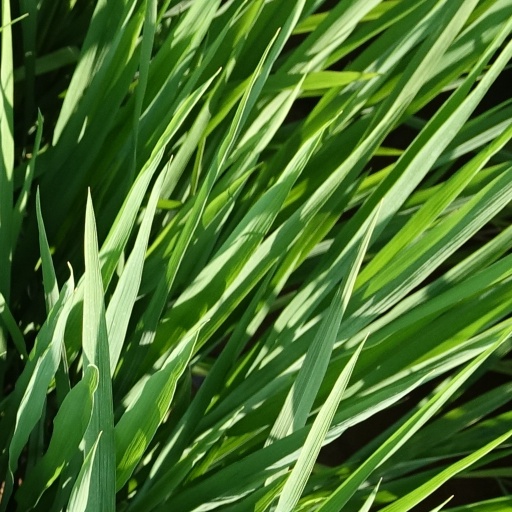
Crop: rice